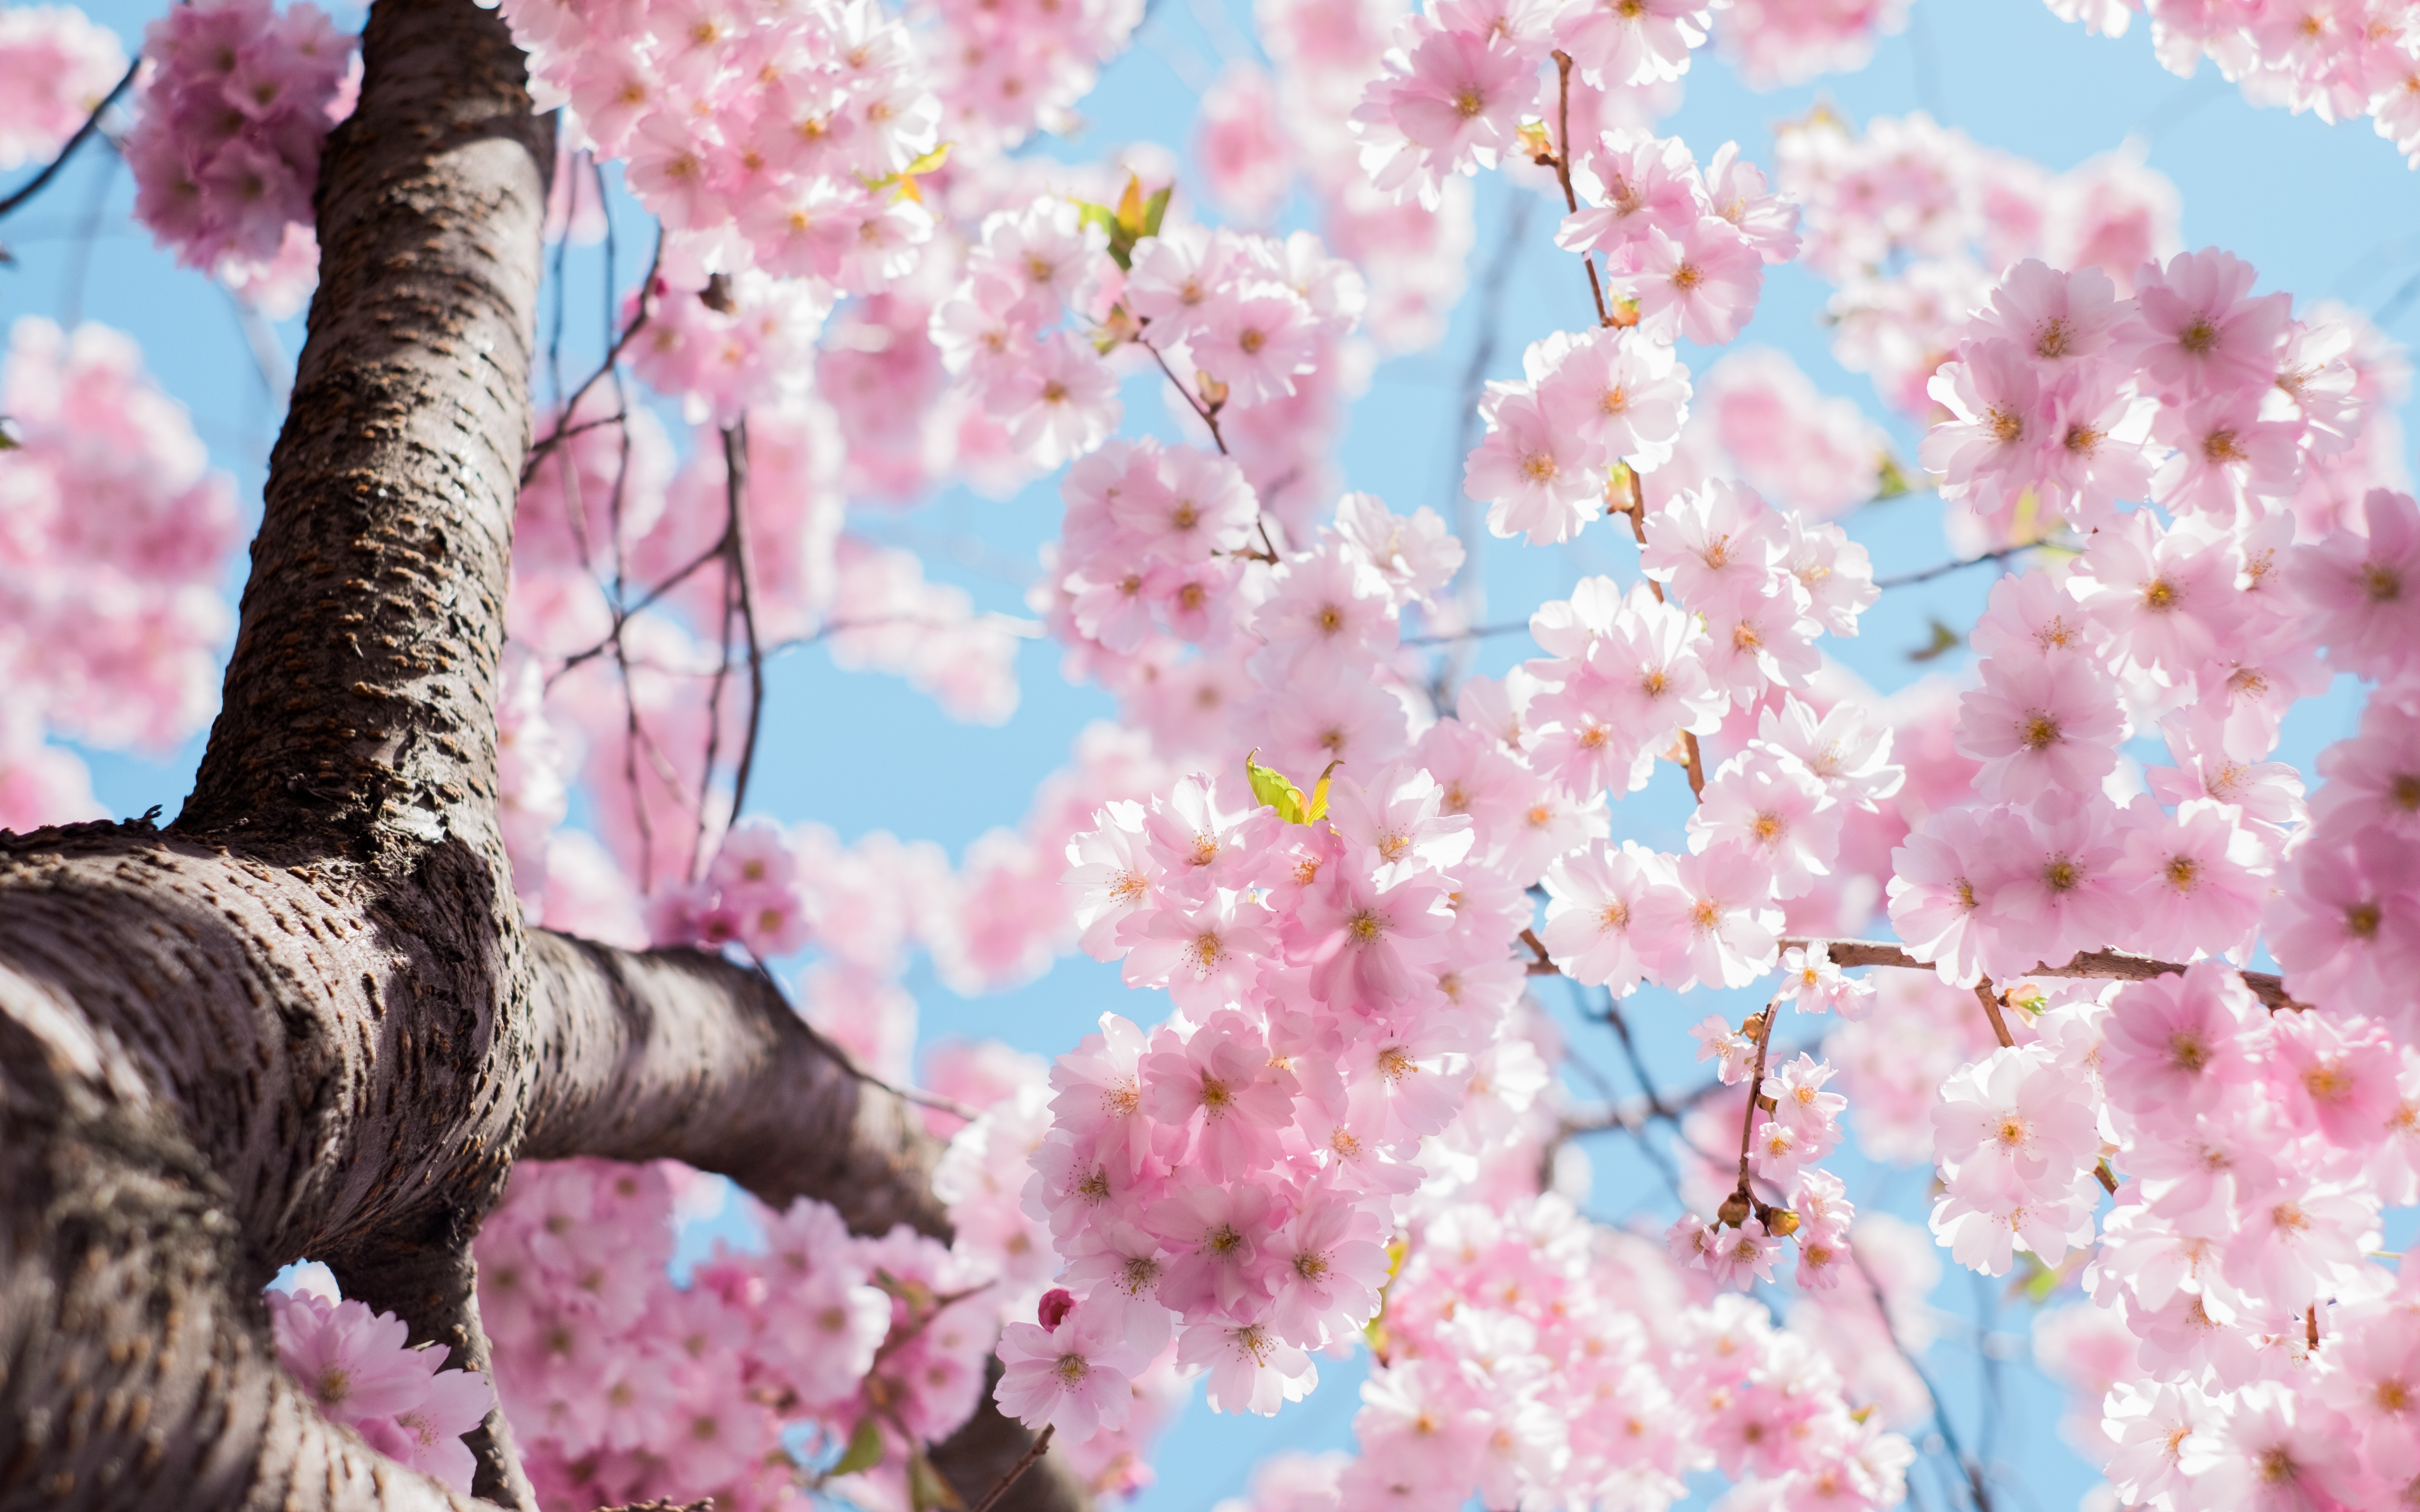
tree, branch, blossom, plant, flower, petal, spring, produce, pink, flora, season, cherry blossom